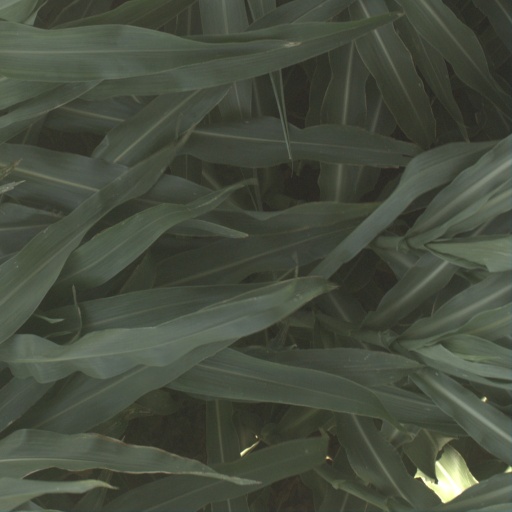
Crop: sorghum